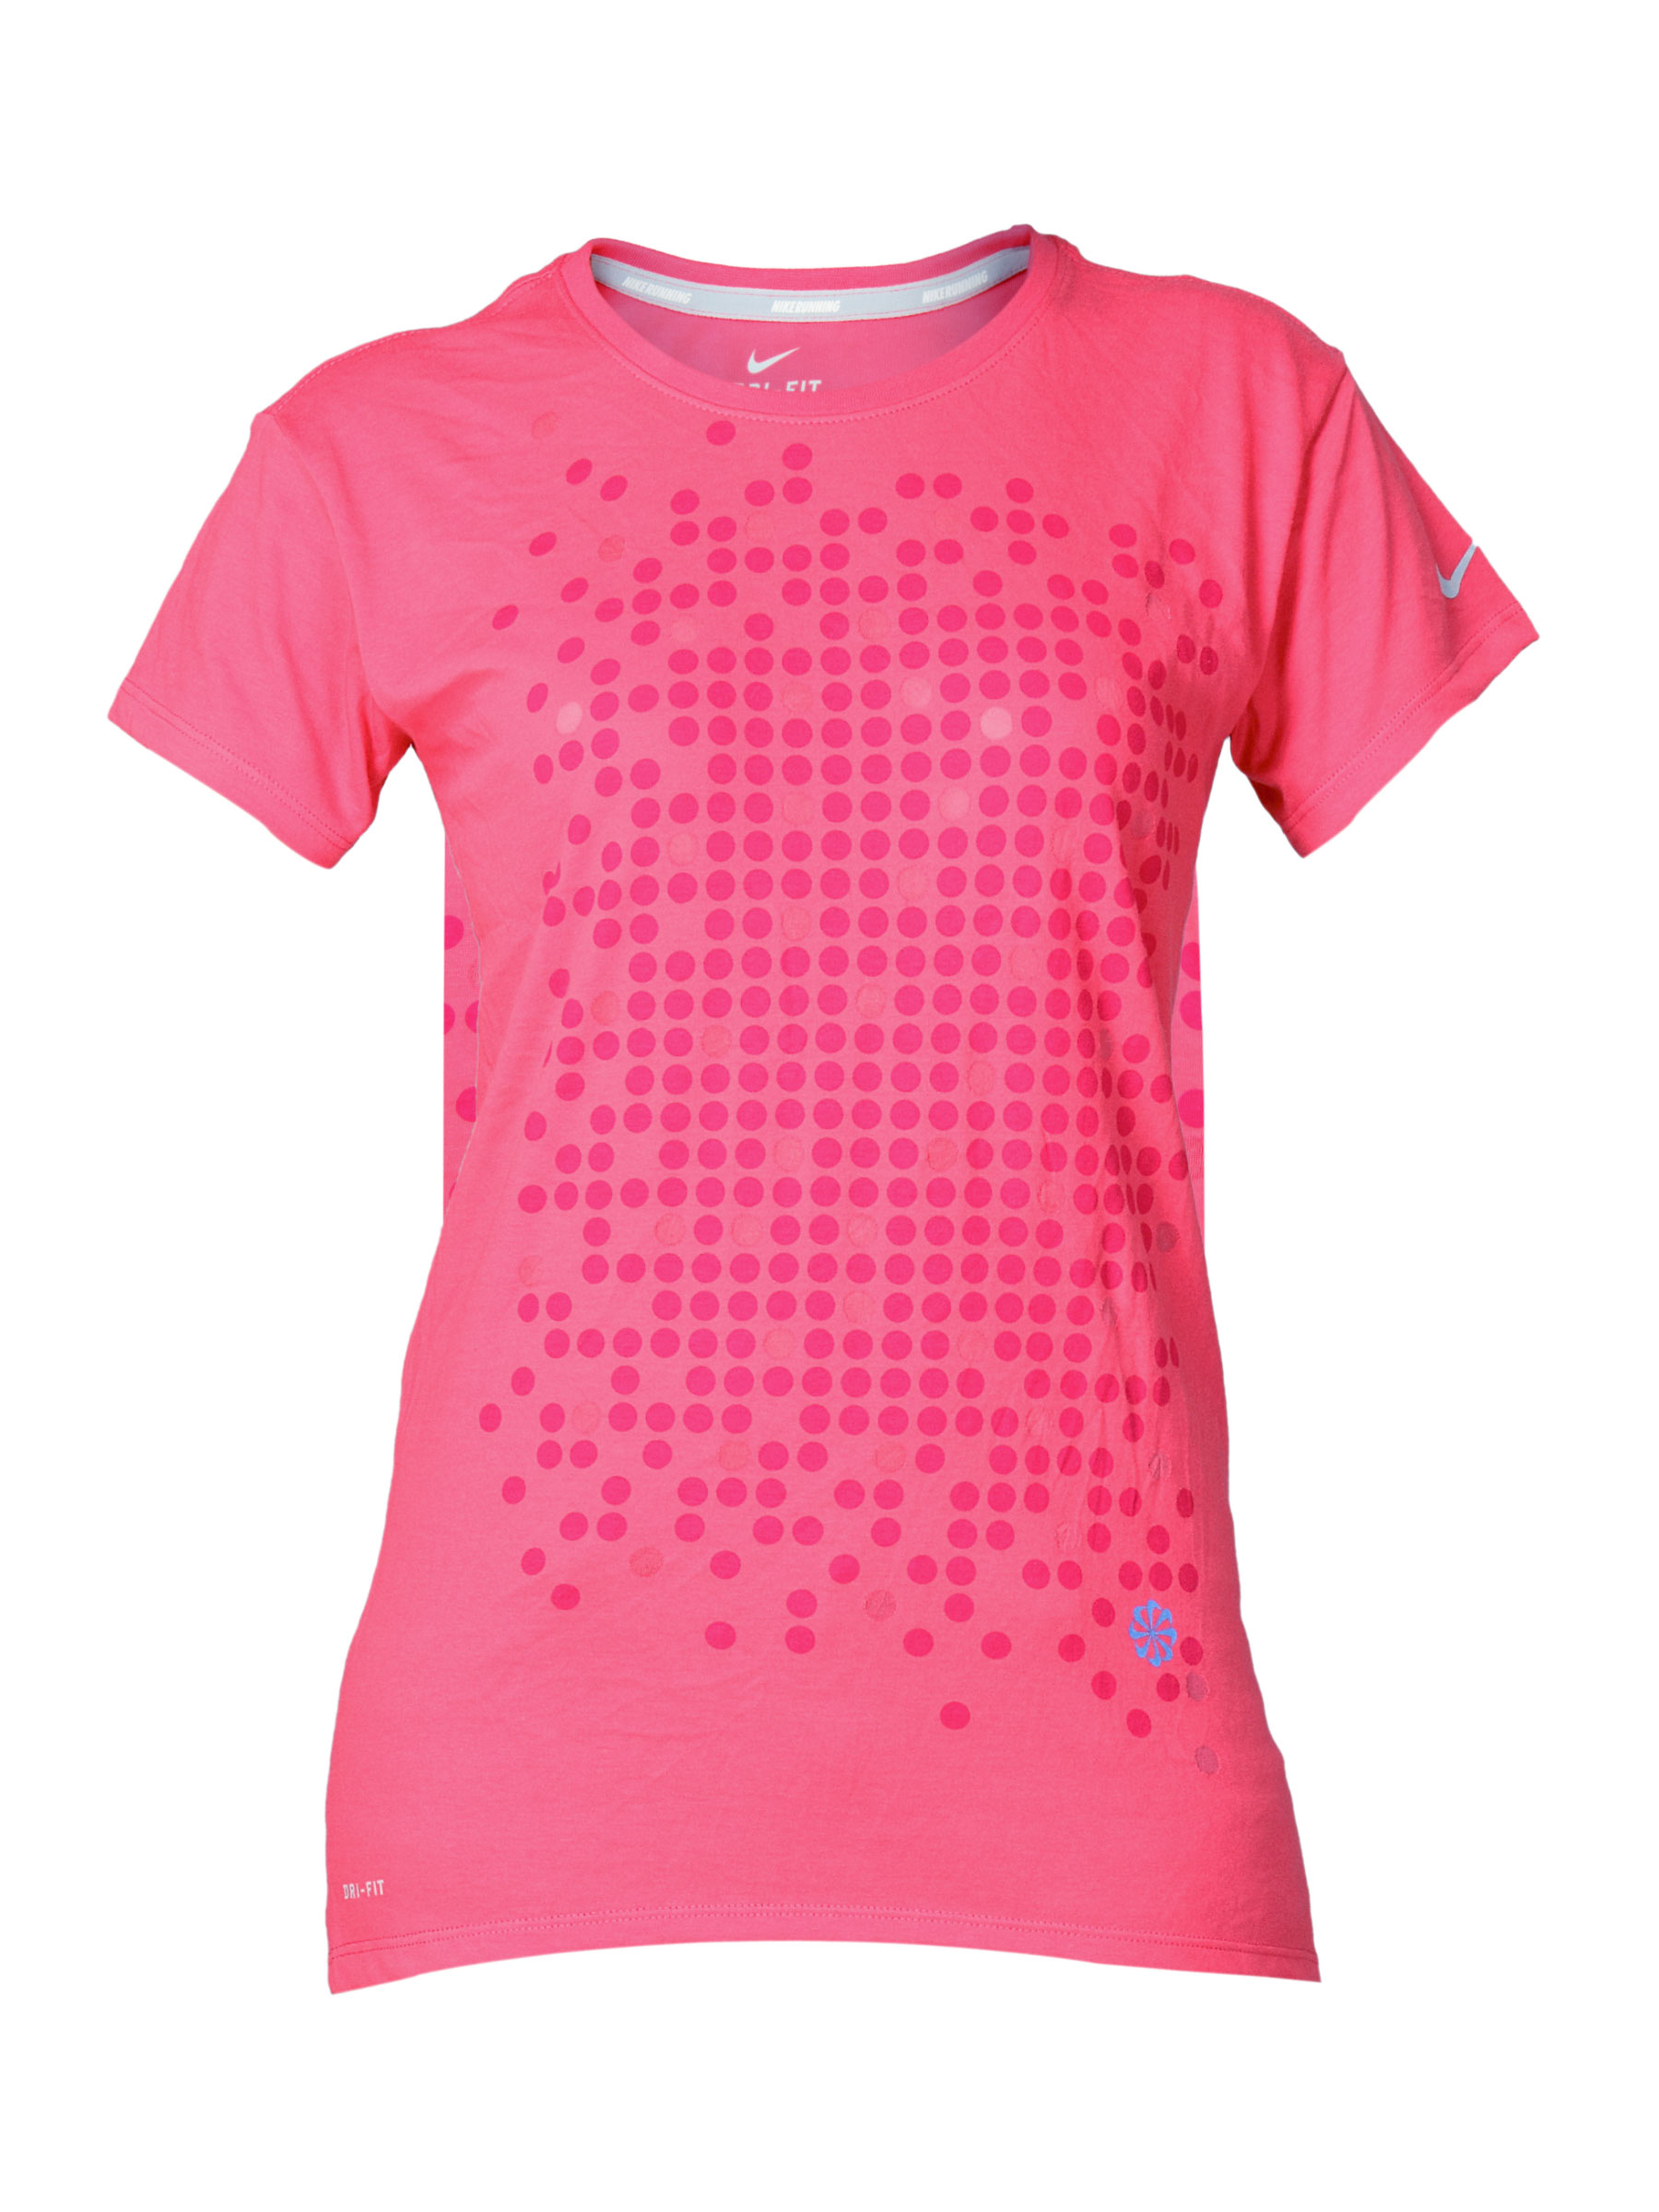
Nike Women's As Cruise Pink T-shirt
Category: Apparel / Topwear / Tshirts
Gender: Women
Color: Pink
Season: Summer 2011
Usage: Sports